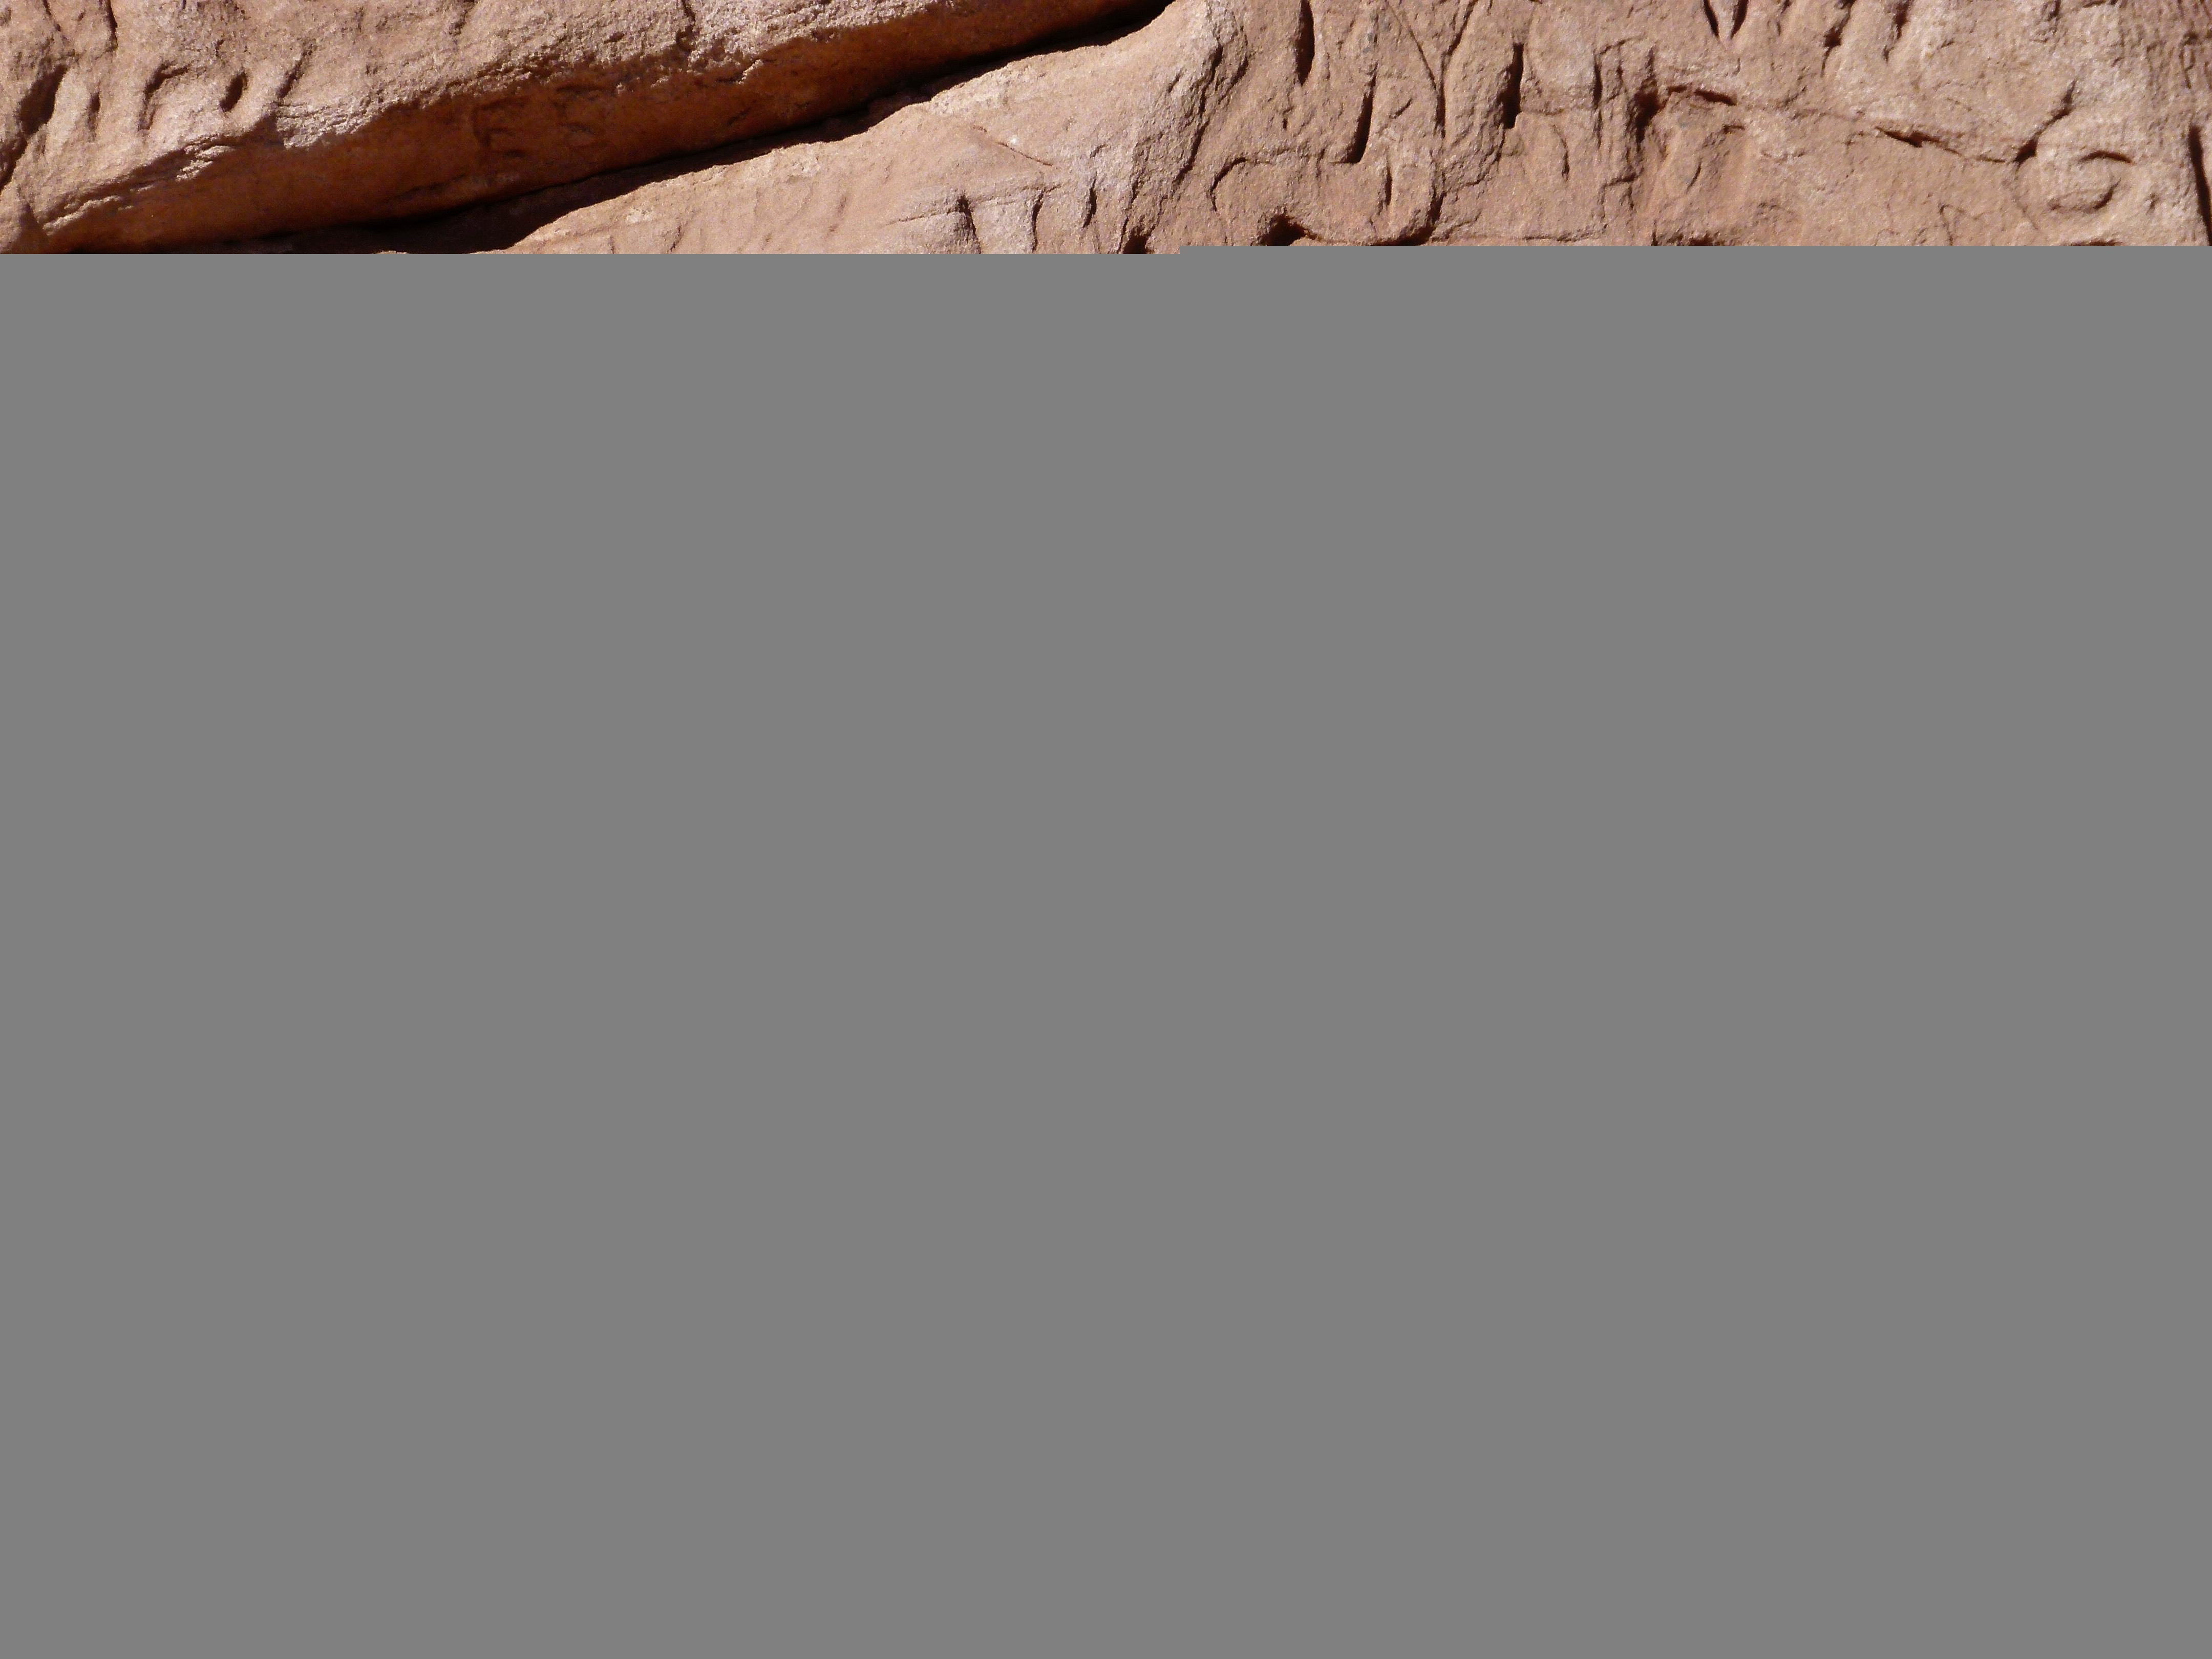
landscape, nature, outdoor, wood, desert, sandstone, dry, line, scenery, usa, soil, rock formation, red rock, arizona, massive, tourist attraction, screenshot, monument valley, southwest usa, erosion hot, scribblings